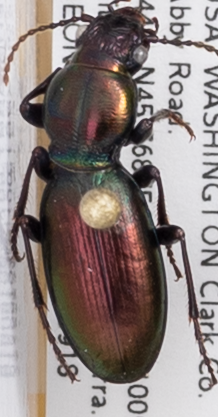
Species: Zacotus matthewsii
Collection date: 2018-08-21
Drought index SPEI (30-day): -1.85
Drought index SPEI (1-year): -0.572
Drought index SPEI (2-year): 0.71